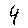
Label: 4